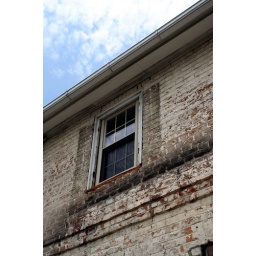
time machine in the sky